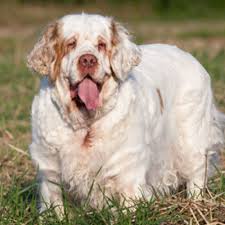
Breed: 235-n000097-clumber